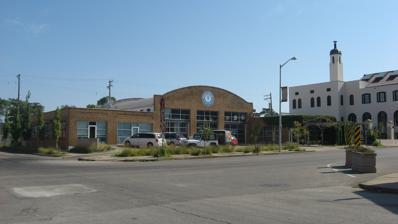
Building: Royal Tire Service Inc. Building
Country: United States of America
Year built: 1929
United States historic place Royal Tire Service Inc. Building U.S. National Register of Historic Places Location 3229 Washington Ave., St. Louis, Missouri Coordinates 38°38′17″N 90°13′33″W / 38.63806°N 90.22583°W / 38.63806; -90.22583 ( Royal Tire Service Inc. Building ) Area less than one acre Built 1929 Built by Charles B. McCormack (contractor) Architect Tom P. Barnett Architectural style Modern Movement MPS Auto-Related Resources of St. Louis, Missouri MPS NRHP reference No. 07000616 Added to NRHP June 22, 2007 The Royal Tire Service Inc. Building , at 3229 Washington Ave. in St. Louis, Missouri , was built in 1929.  It was listed on the National Register of Historic Places in 2007. It has also been known as U.S. Tire Service , as Beverly Tire Company , and as Mo Cummins Diesel Sales Corp . It was built for original use as a tire shop and gas station.   It "is a spacious one story, L-shaped brick service garage with a barrel-vaulted roof above a central section that features an arched parapet. Five pass-through garage bays (with original overhead doors on the north (rear) elevation) are situated within the long (northern) leg of the L. A small office is located on the shorter east leg of the L, featuring a truncated southwest comer. Gasoline pumps have been removed, but the building itself and the way it frames its corner lot clearly illustrate the property's use as an automobile-related resource. Additionally, an abundance of historic material remains." References